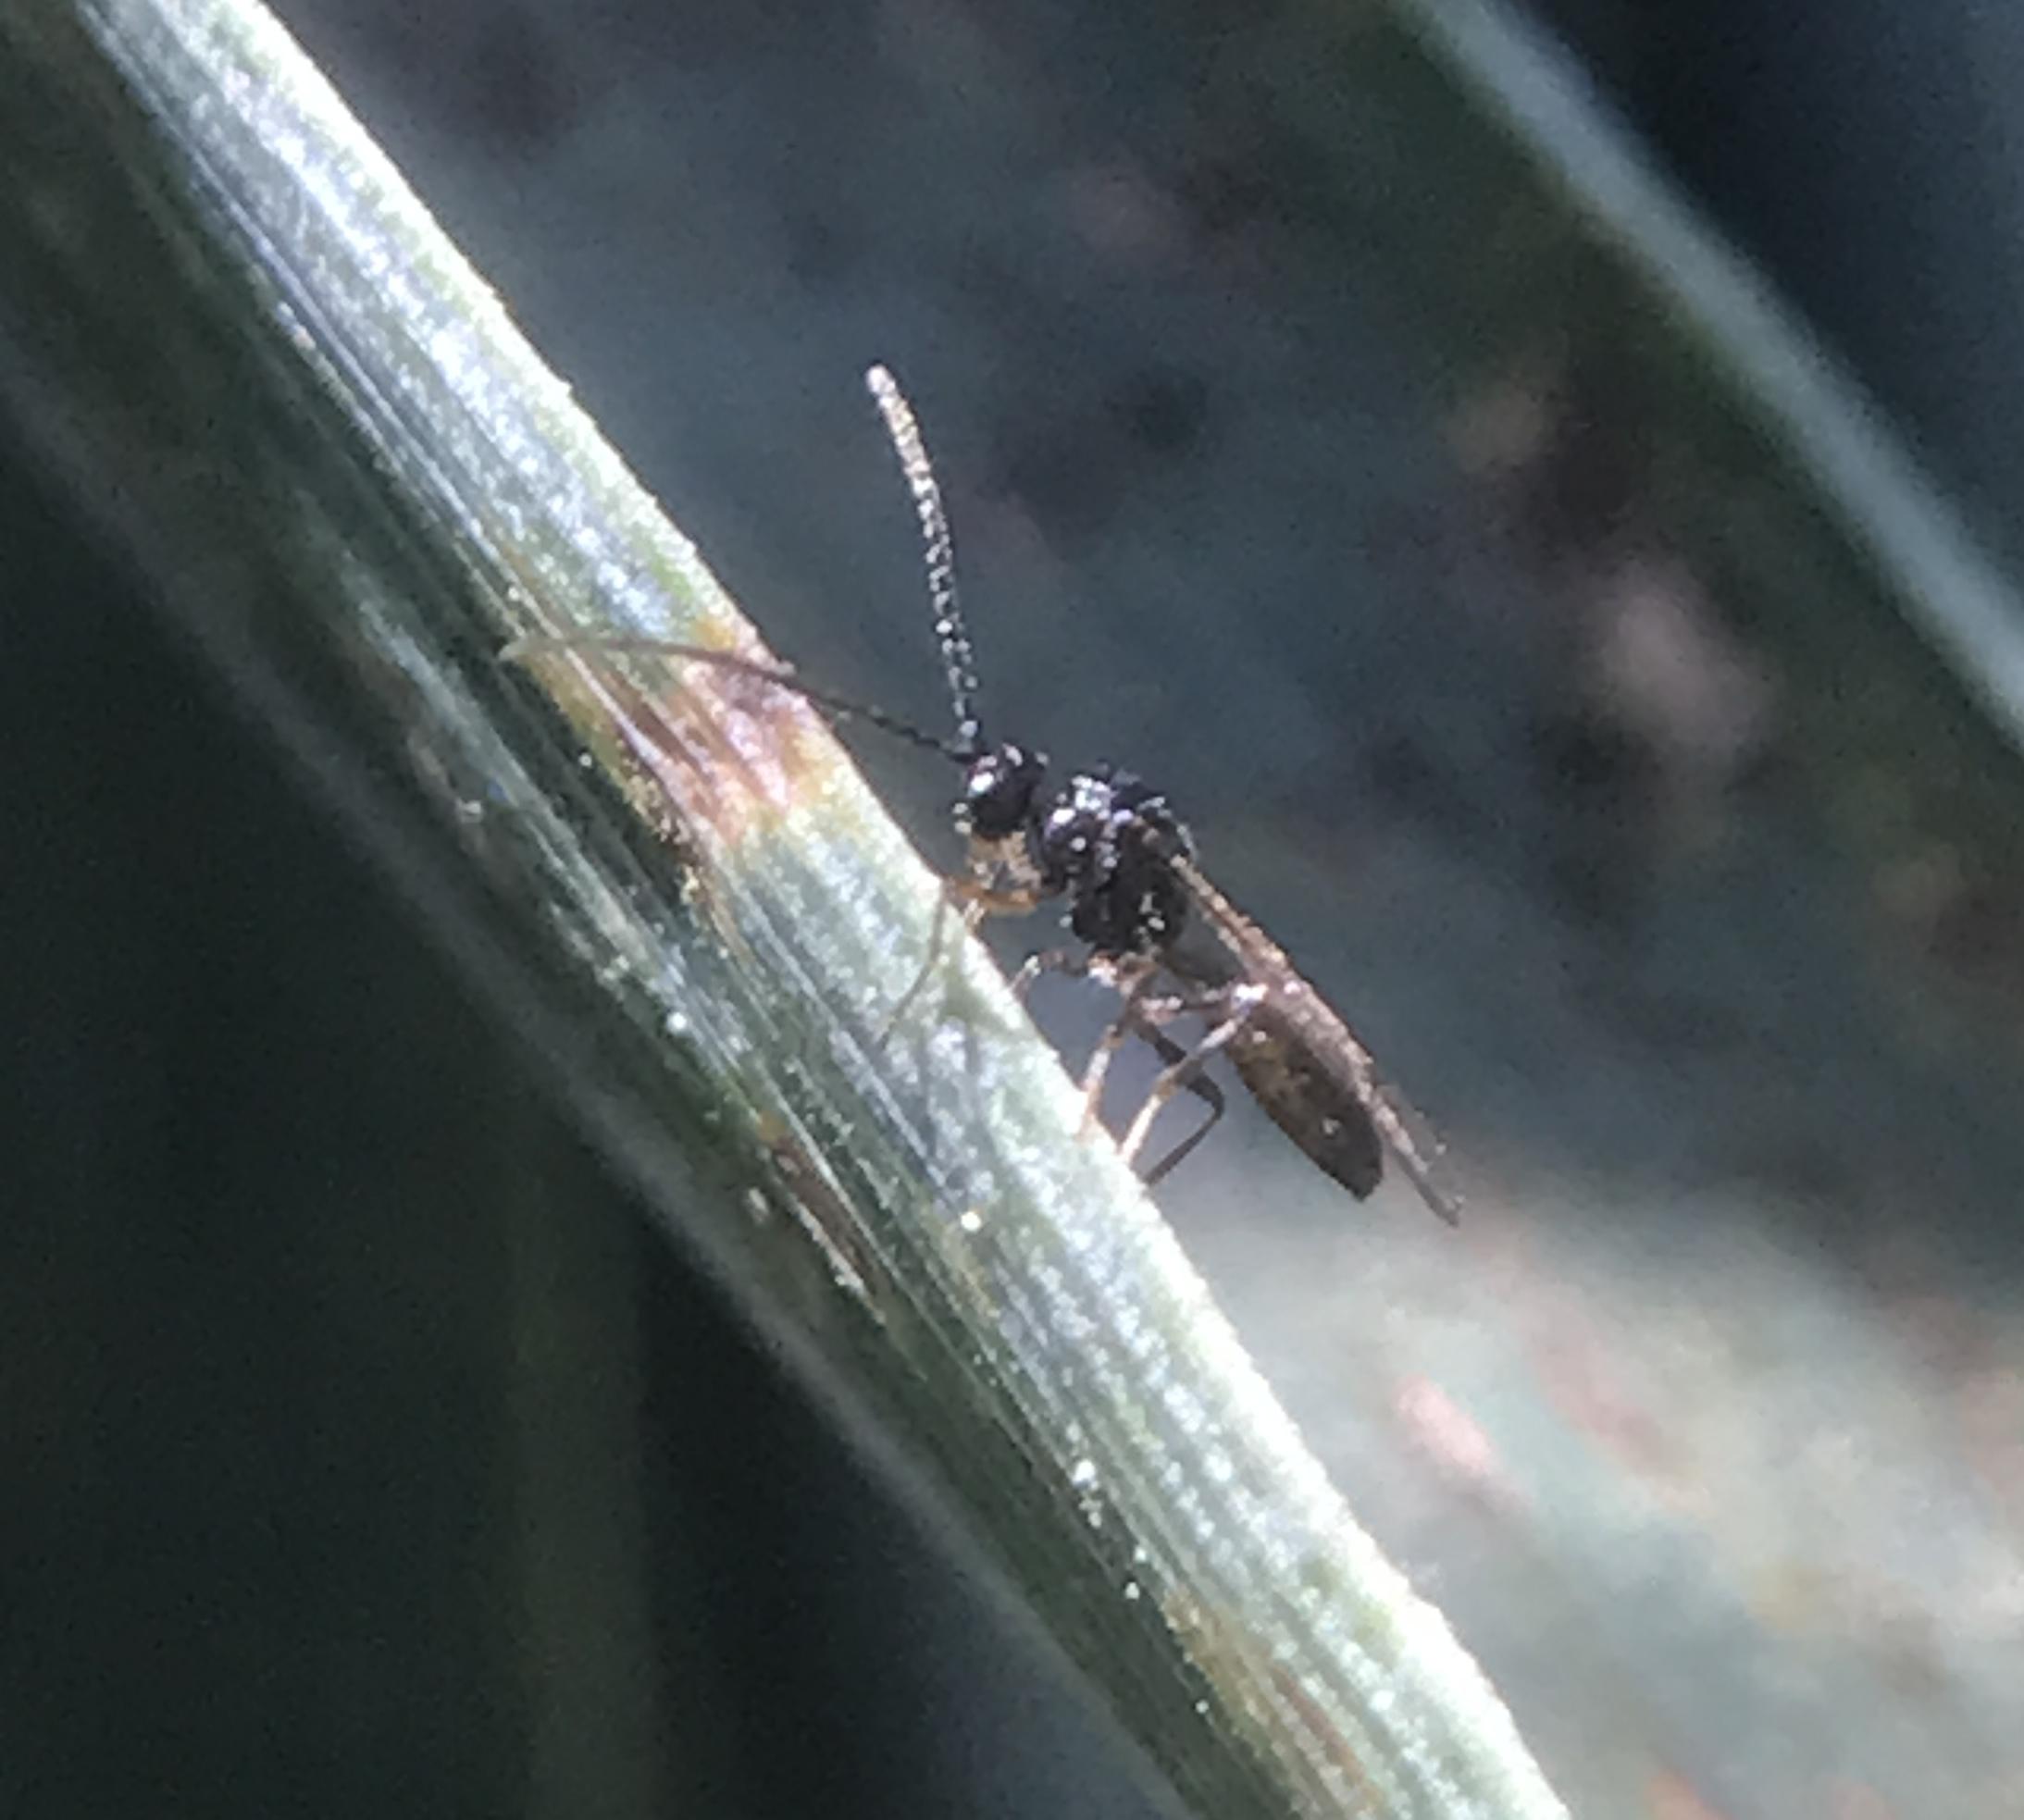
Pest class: predators